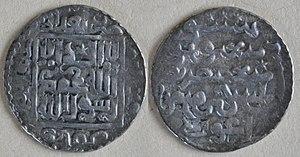
Georges Iᵉʳ de Trébizonde ou Georges Iᵉʳ Mega Comnène, né après 1254, mort vers 1284, fut empereur de Trébizonde de 1266 ou 1267 à juin 1280. Il était le fils aîné de l’empereur Manuel Iᵉʳ et de sa troisième épouse Irène Syrikaina, une aristocrate de Trébizonde. Son règne a été marqué par une tentative de reprise de Sinope, alors aux mains des Seldjoukides, et par un rapprochement avec le parti anti-unioniste qui s'opposait à l'union des églises romaine et orthodoxe. Ce rapprochement aboutit ultimement à sa trahison par les archontes trapézontains.